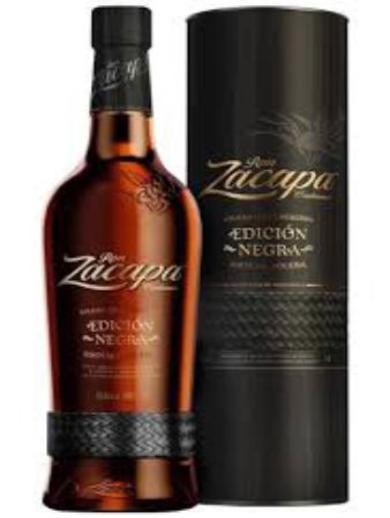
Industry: Food